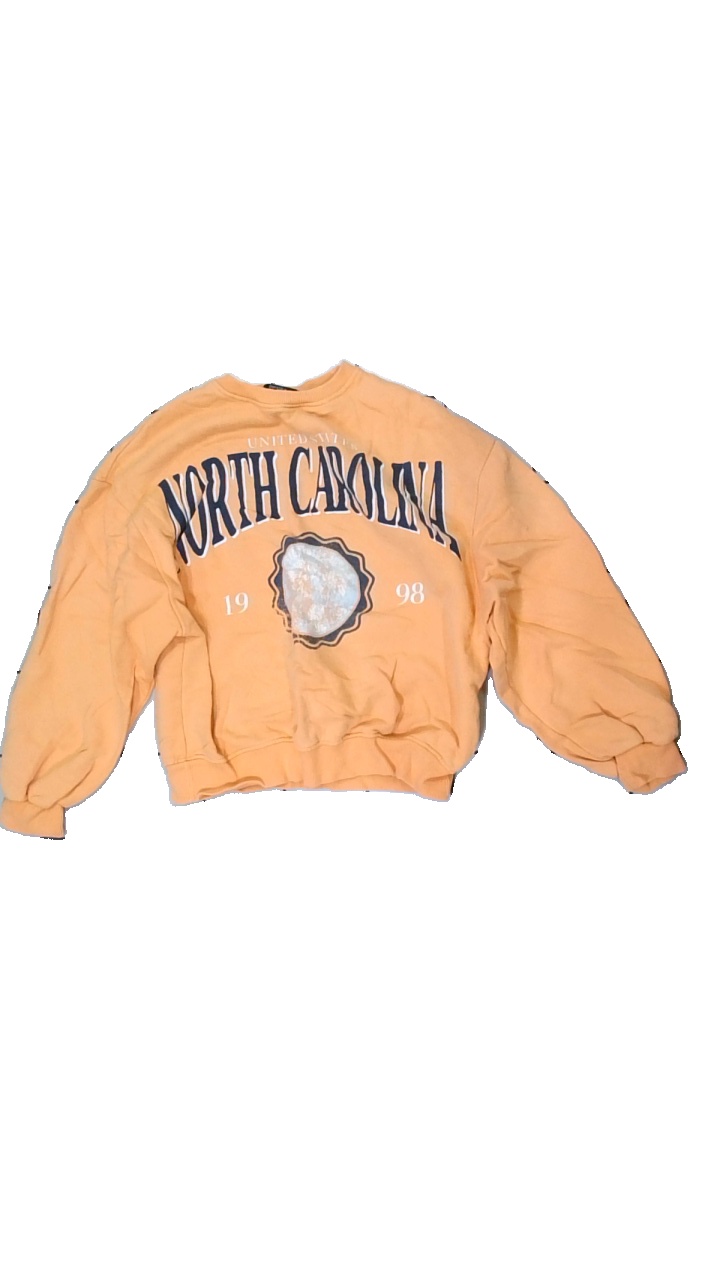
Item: Sweater (Unisex)
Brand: Bershka (zara)
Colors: Orange, Black, White, Multicolor
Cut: Regular, C-collar
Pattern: Other
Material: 100% cotton
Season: All
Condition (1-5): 3
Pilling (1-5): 2
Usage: Export
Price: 50-100